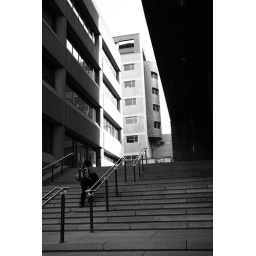
The stairs between the Rutherford Physics Building and the Trottier Computer Science Building with the building that houses the genome project in the background.